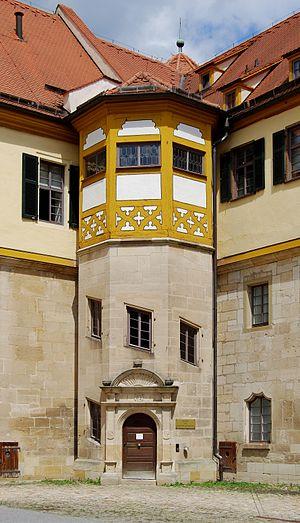
L'archéologie classique est une discipline de l'archéologie dont l'objectif est d'étudier les vestiges matériels des cultures antiques du bassin méditerranéen, principalement la Grèce et la Rome antique.